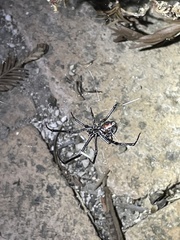
Species: Lactrodectus_hesperus